Palacio del Marqués de Casa Riera

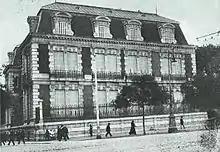
(Second) Palacio del Marqués de Casa Riera (c. 1915).

On 1893 the first palace was demolished, and the Marquis of Casa Riera's nephew, Alejandro Riera Mora rose another palace. The new building was designed by architect Rodriguez Avial, in stone walls, brick and slate with attic. Part of the large garden is acquired to work in the Círculo de Bellas Artes (Circle of Fine Arts of Antonio Palacios) in 1917 and the rest was demolished in the late-1920s.